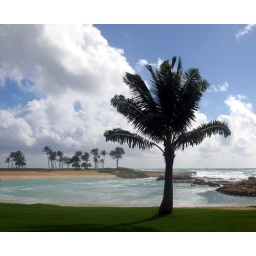
This lone tree stands in front of a man-made beach owned by the Marriott. Contrived, yet still beautiful.